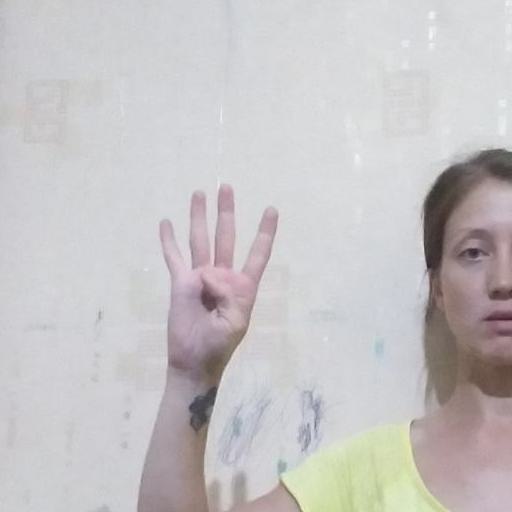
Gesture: four